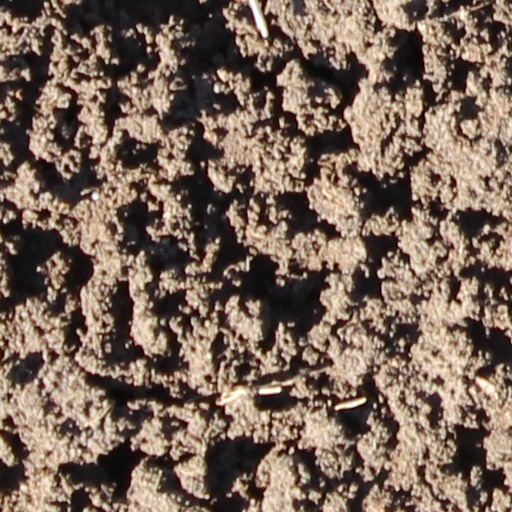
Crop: wheat